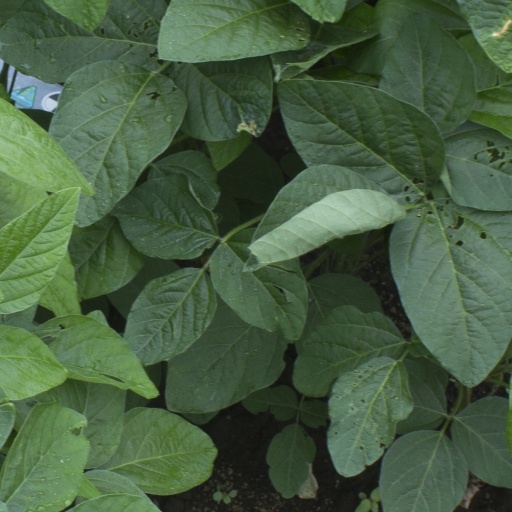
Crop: soybean